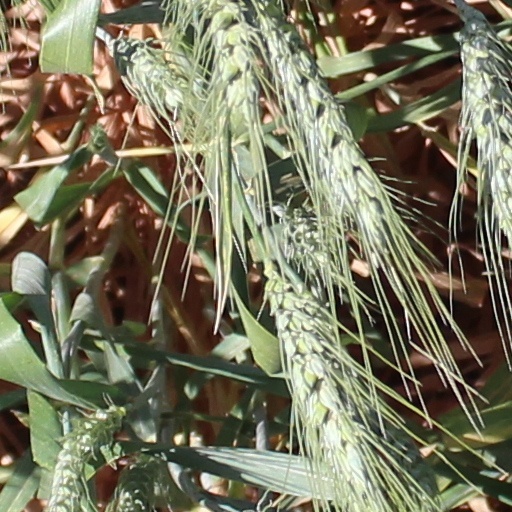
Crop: wheat